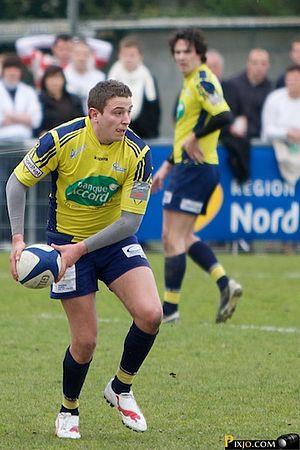
Match de rugby à Marcq en Baroeul
Marcq-en-Barœul est une commune française située dans le département du Nord en région Hauts-de-France, faisant partie de la Métropole européenne de Lille.
Le Nord-Pas-de-Calais est une ancienne région française. Elle était bordée au sud par l'ancienne région Picardie, au nord-est par la Belgique et à l'ouest et au nord par la Manche et la mer du Nord. Elle était composée de deux départements, le Nord et le Pas-de-Calais. Avec 326 hab/km², elle comptait parmi les régions d'Europe les plus densément peuplées.